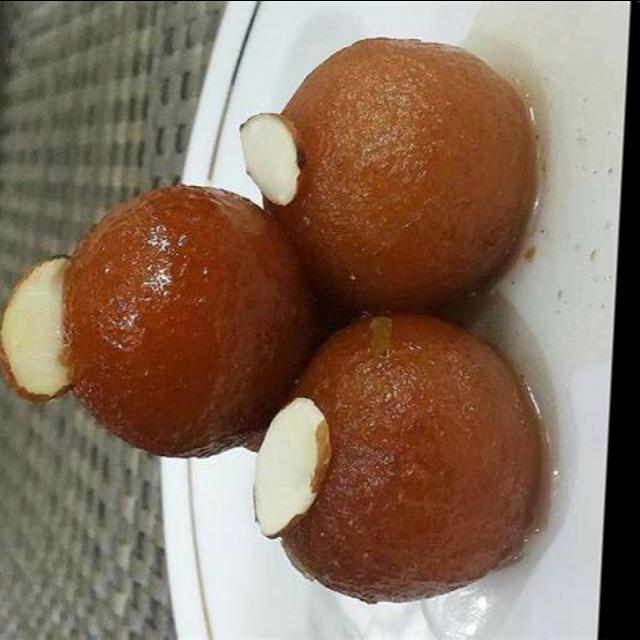
Dish: gulab_jamun